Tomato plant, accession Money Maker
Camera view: tilt-top (135 deg); turntable rotation: 30 degrees
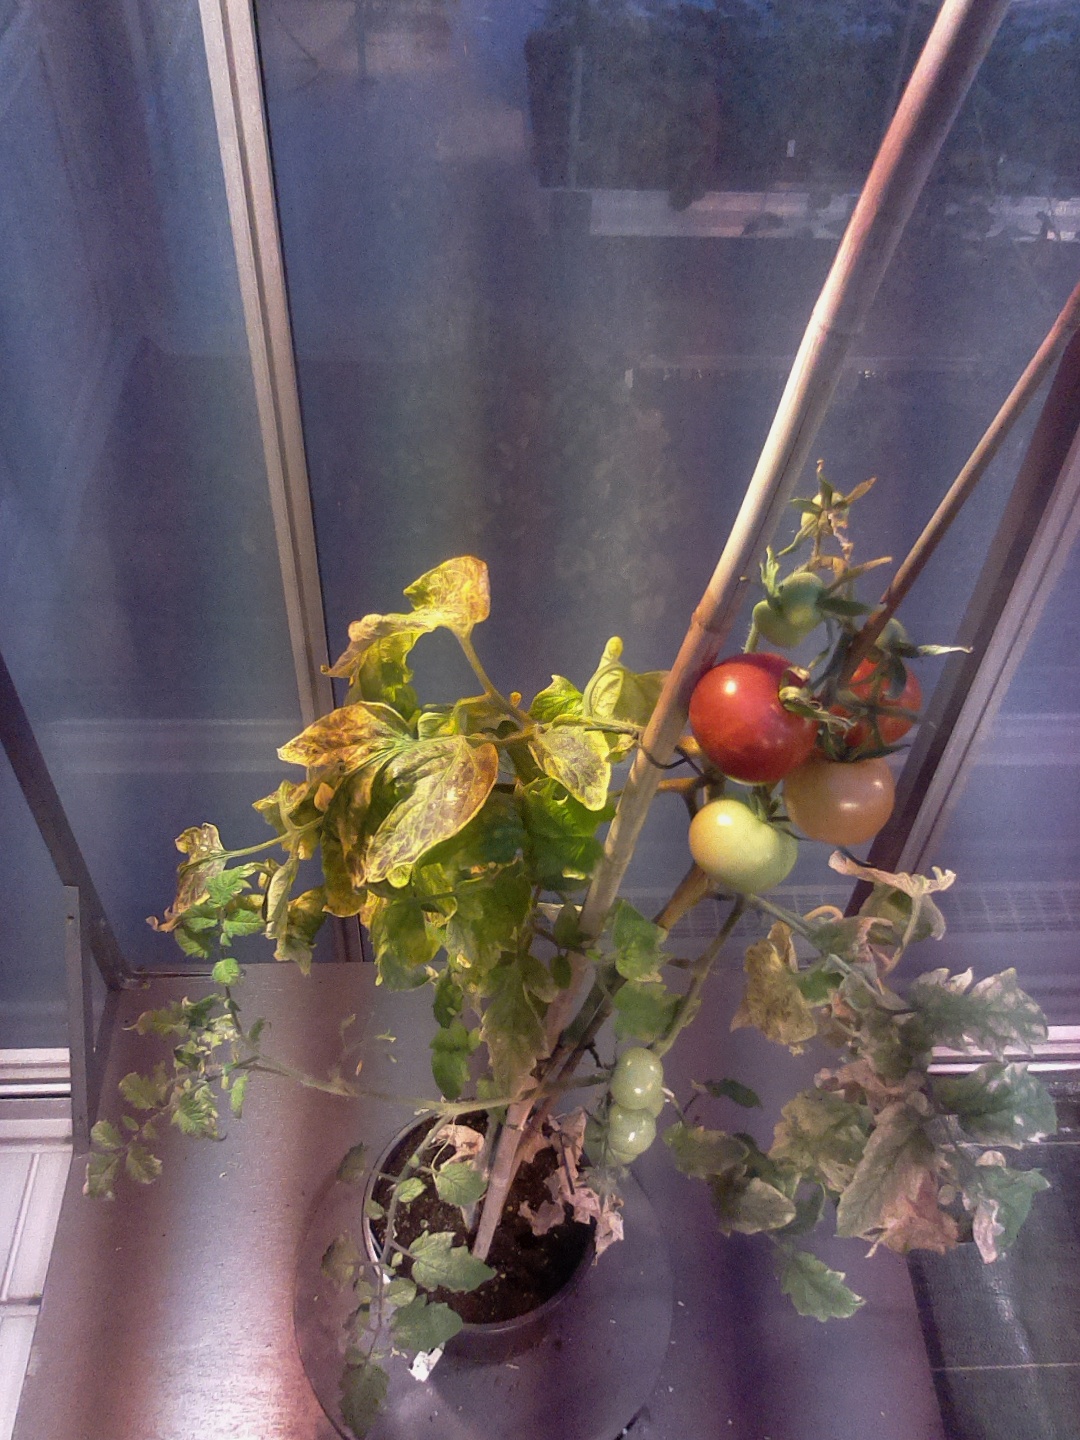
BBCH growth stage 82: 20%-30% of fruits show typical fully ripe color